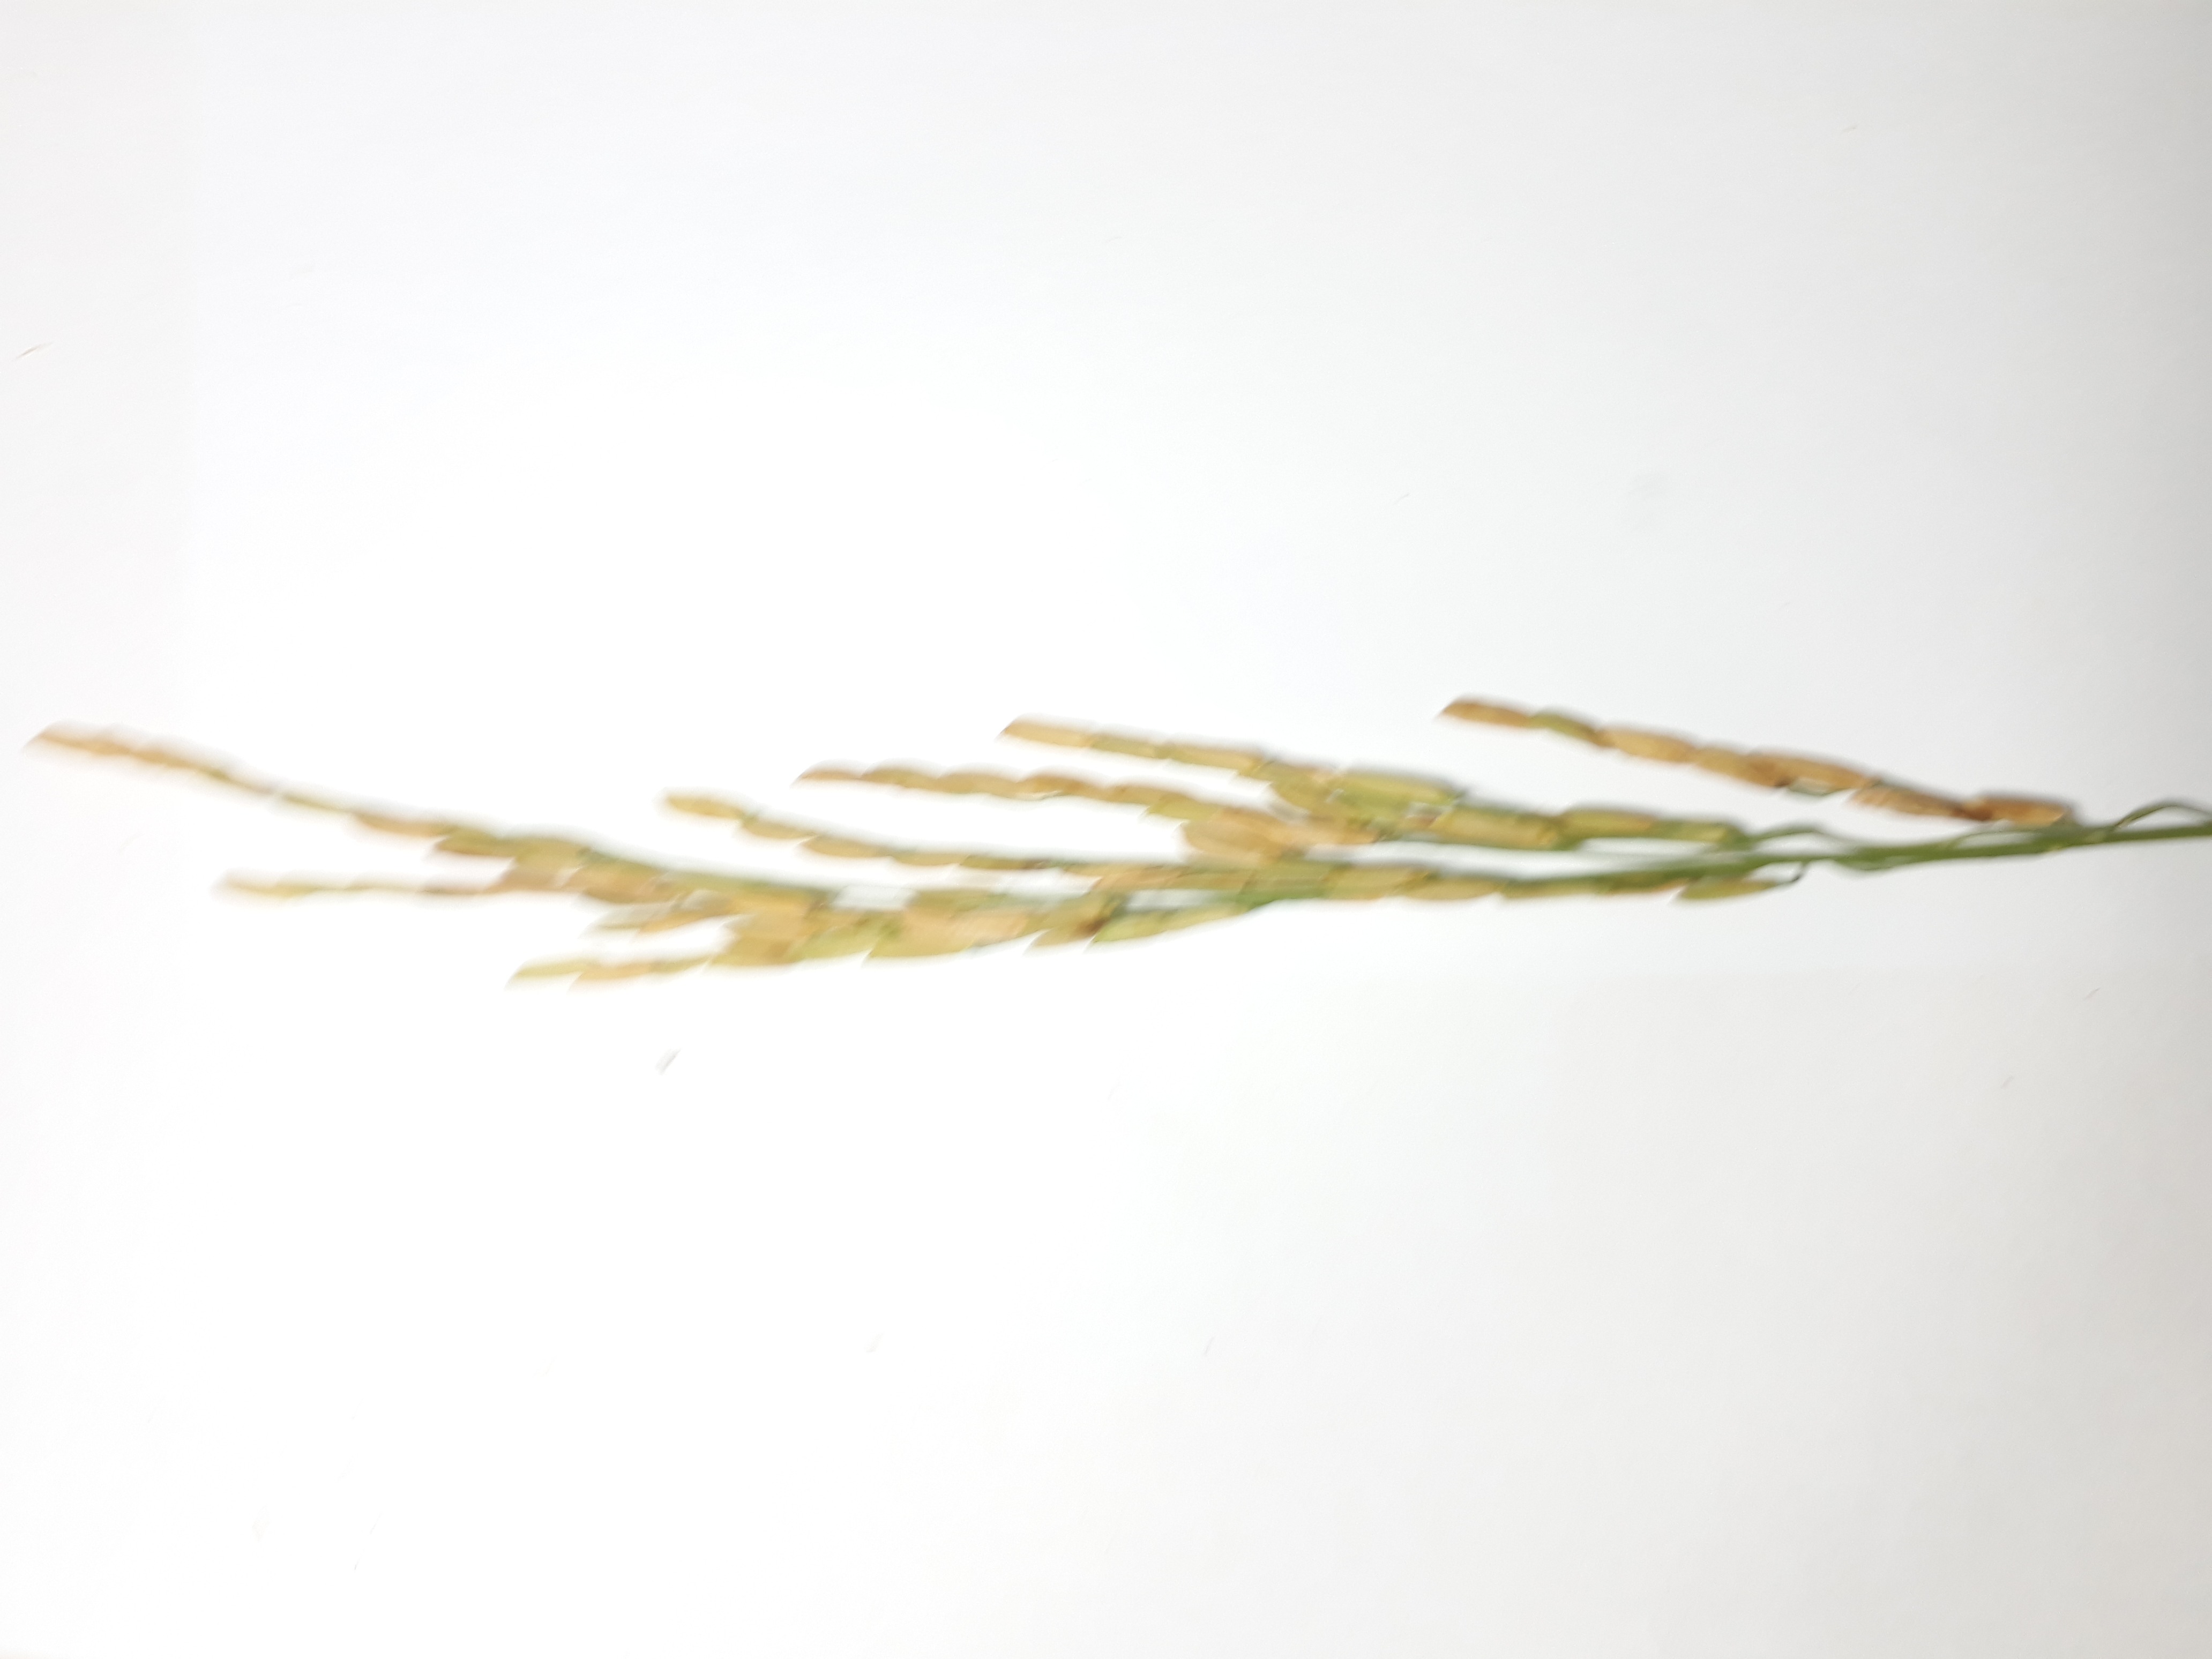
Label: Very Damage